10th Connecticut Infantry Regiment

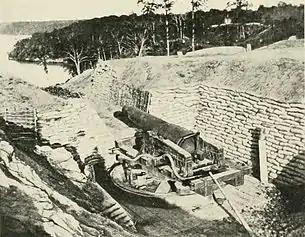
Confederate gun at Battery Dantzler, Drewry's Bluff.

The next objective of the Union force was a march toward Richmond to encircle the Confederate capital. In their path stood Fort Darling, a strong defensive position on the James River, near Drewry's Bluff and just south of Richmond.